Jacob Vosmaer

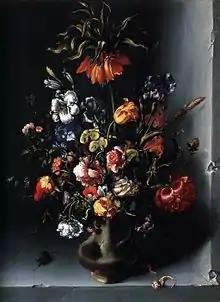
"Still-Life of Flowers with a Fritillary in a Stone Niche"

Jacob Vosmaer (1584, Delft – 1641, Delft) was a Dutch Golden Age painter.